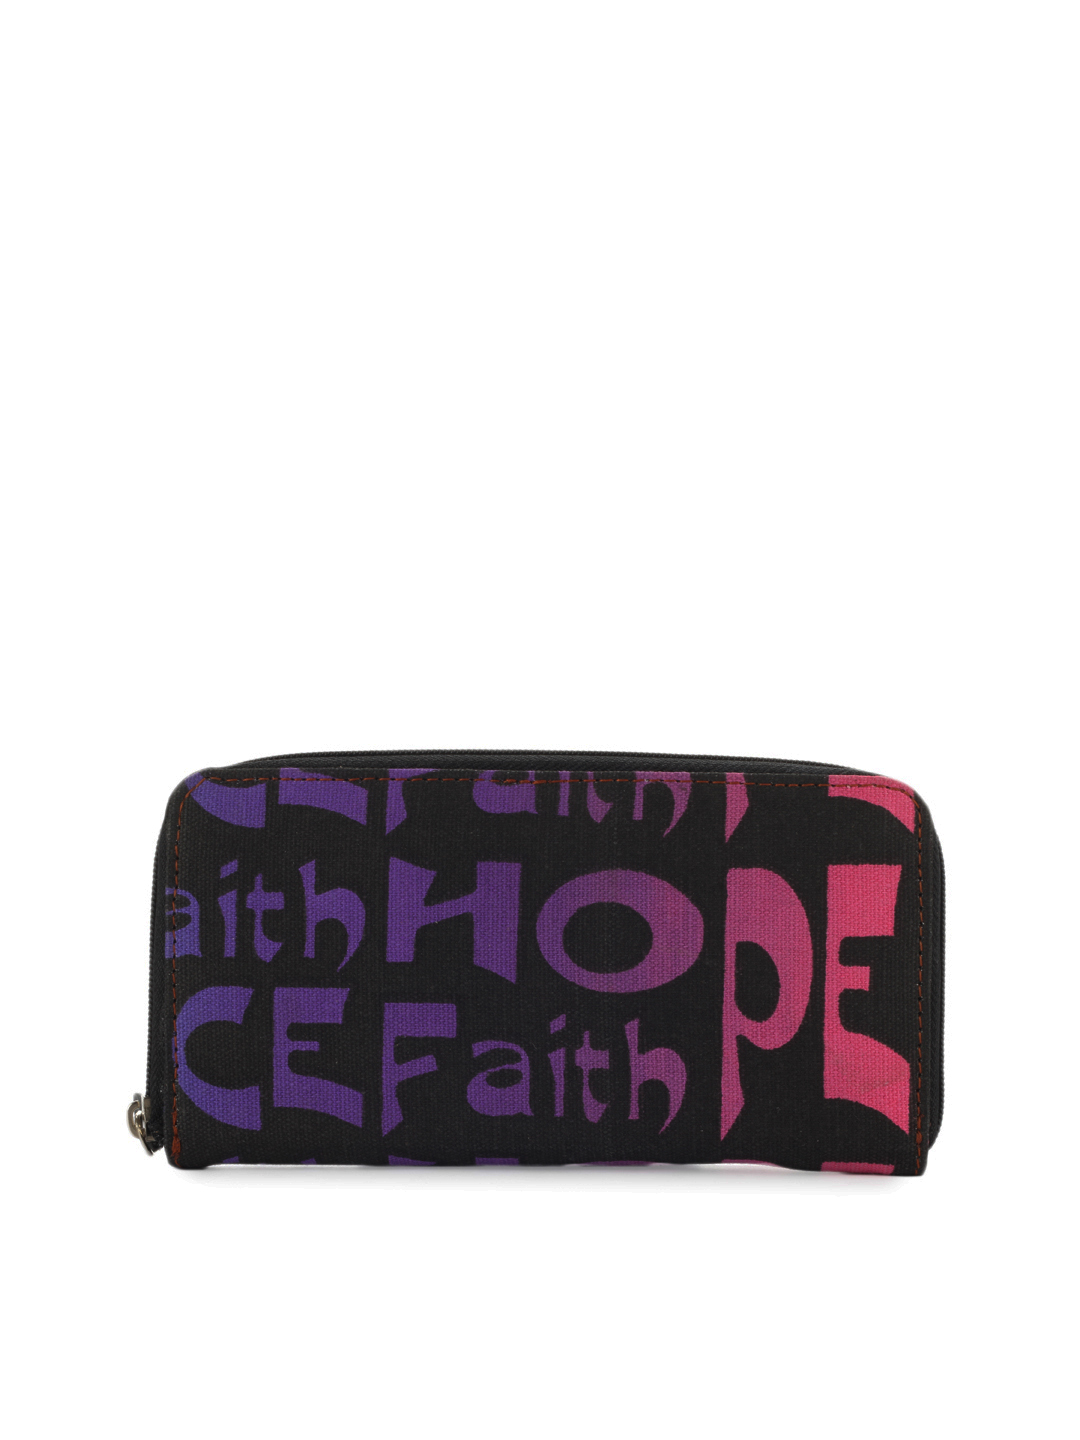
Spice Art Women Canvas Black Wallet
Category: Accessories / Wallets / Wallets
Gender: Women
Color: Black
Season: Summer 2012
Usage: Casual